Deceiver (DIIV album)

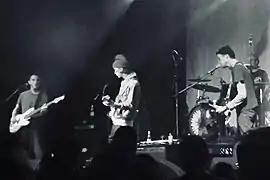
DIIV at Fete Music Hall in Providence, RI November 2018 while on tour with Deafheaven

Speaking on the inspiration behind the concept, recording, and direction of their third album, Smith has said "I've known everyone in the band for ten years plus separately and together as DIIV for at least the past five years... On "Deceiver", I'm talking about working for the relationships in my life, repairing them, and accepting responsibility for the places I’ve failed them. I had to re-approach the band. It wasn't restarting from a clean slate, but it was a new beginning. It took time—as it did with everybody else in my life—but we all grew together and learned how to communicate and collaborate."